Vait Talgayev

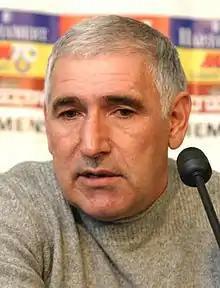
Talgaev in 2005

Vait Abdul-Khamidovich Talgayev (first name also spelled Voit; ; born 11 May 1953) is a Kazakhstani football coach and former player.